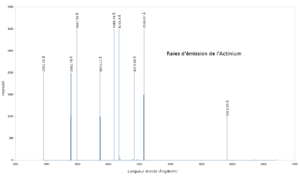
Raies d'émission de l'Actinium
L’actinium est un élément chimique de la famille des actinides, de symbole Ac et de numéro atomique 89.